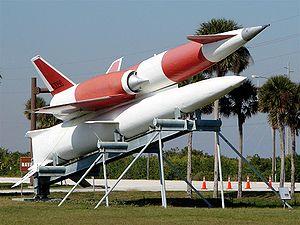
Le SM-64 Navaho est un missile de croisière supersonique intercontinental développé par North American Aviation entre 1946 et 1958. Il combine un étage de fusée et un étage propulsé par un statoréacteur volant à une vitesse un peu inférieure à Mach 3. Le programme, très ambitieux et très coûteux, a été annulé en 1957 avant d'être parvenu au stade opérationnel : le concept de missile de croisière supersonique sur lequel reposait le Navaho était beaucoup moins efficace que celui des missiles balistiques intercontinentaux qui s'étaient développés en parallèle au cours des années 1950. Le programme Navaho a néanmoins permis de mettre au point des techniques avancées dans le domaine des moteurs-fusées et du guidage inertiel qui ont été utilisées avec profit par les missiles et les lanceurs développés par la suite.